WNEW-FM

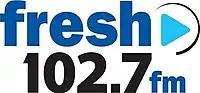
Last logo for Fresh 102.7 used from 2017 to 2018.

After the flip to hot AC, ratings improved for a time, surpassing WPLJ by having a 3.9 share over WPLJ's 2.7 in December 2011. By June 2015, with ratings down again, they started adding more adult-targeting alternative music to their playlist and saw an increase in the ratings from 2.4 in June 2015 to 3.5 in July 2015.